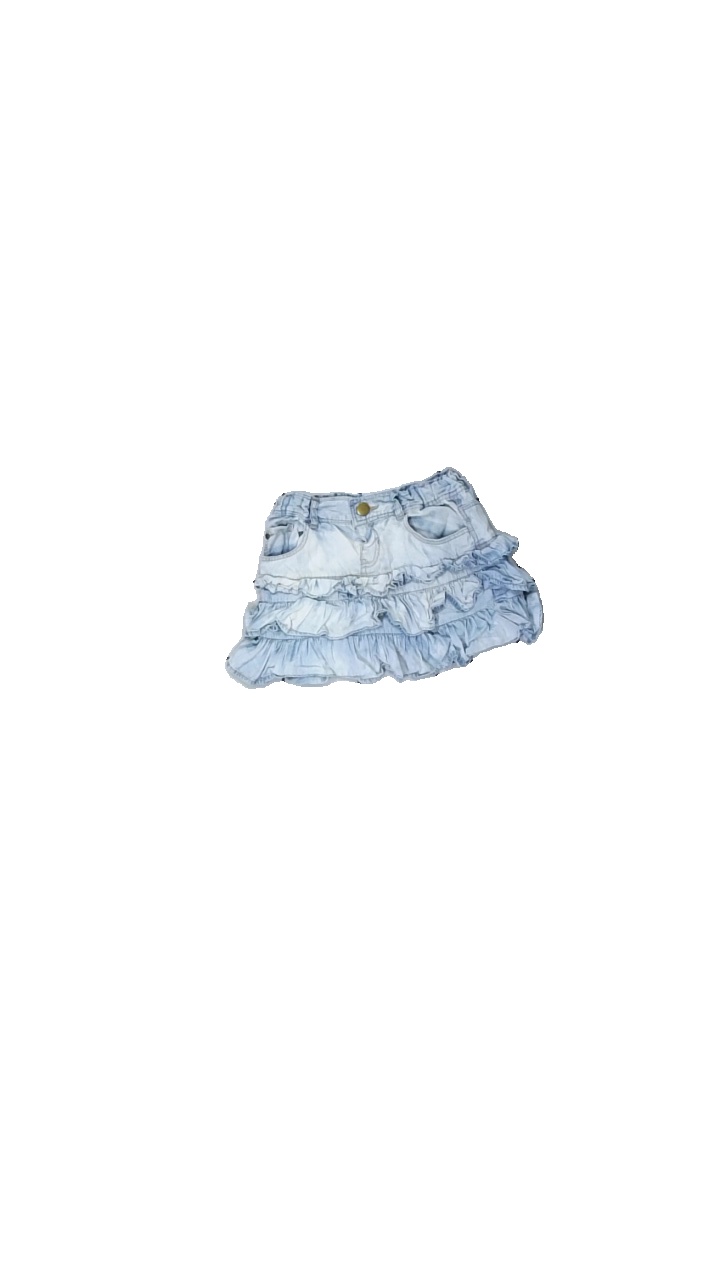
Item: Skirt (Children)
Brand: Lindex
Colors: Blue
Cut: Regular
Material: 100% cotton
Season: All
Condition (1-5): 3
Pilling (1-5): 4
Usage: Reuse
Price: <50